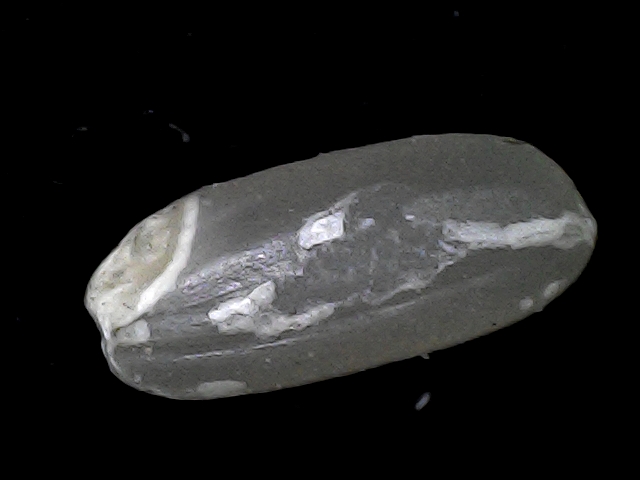
Rice variety: BD52